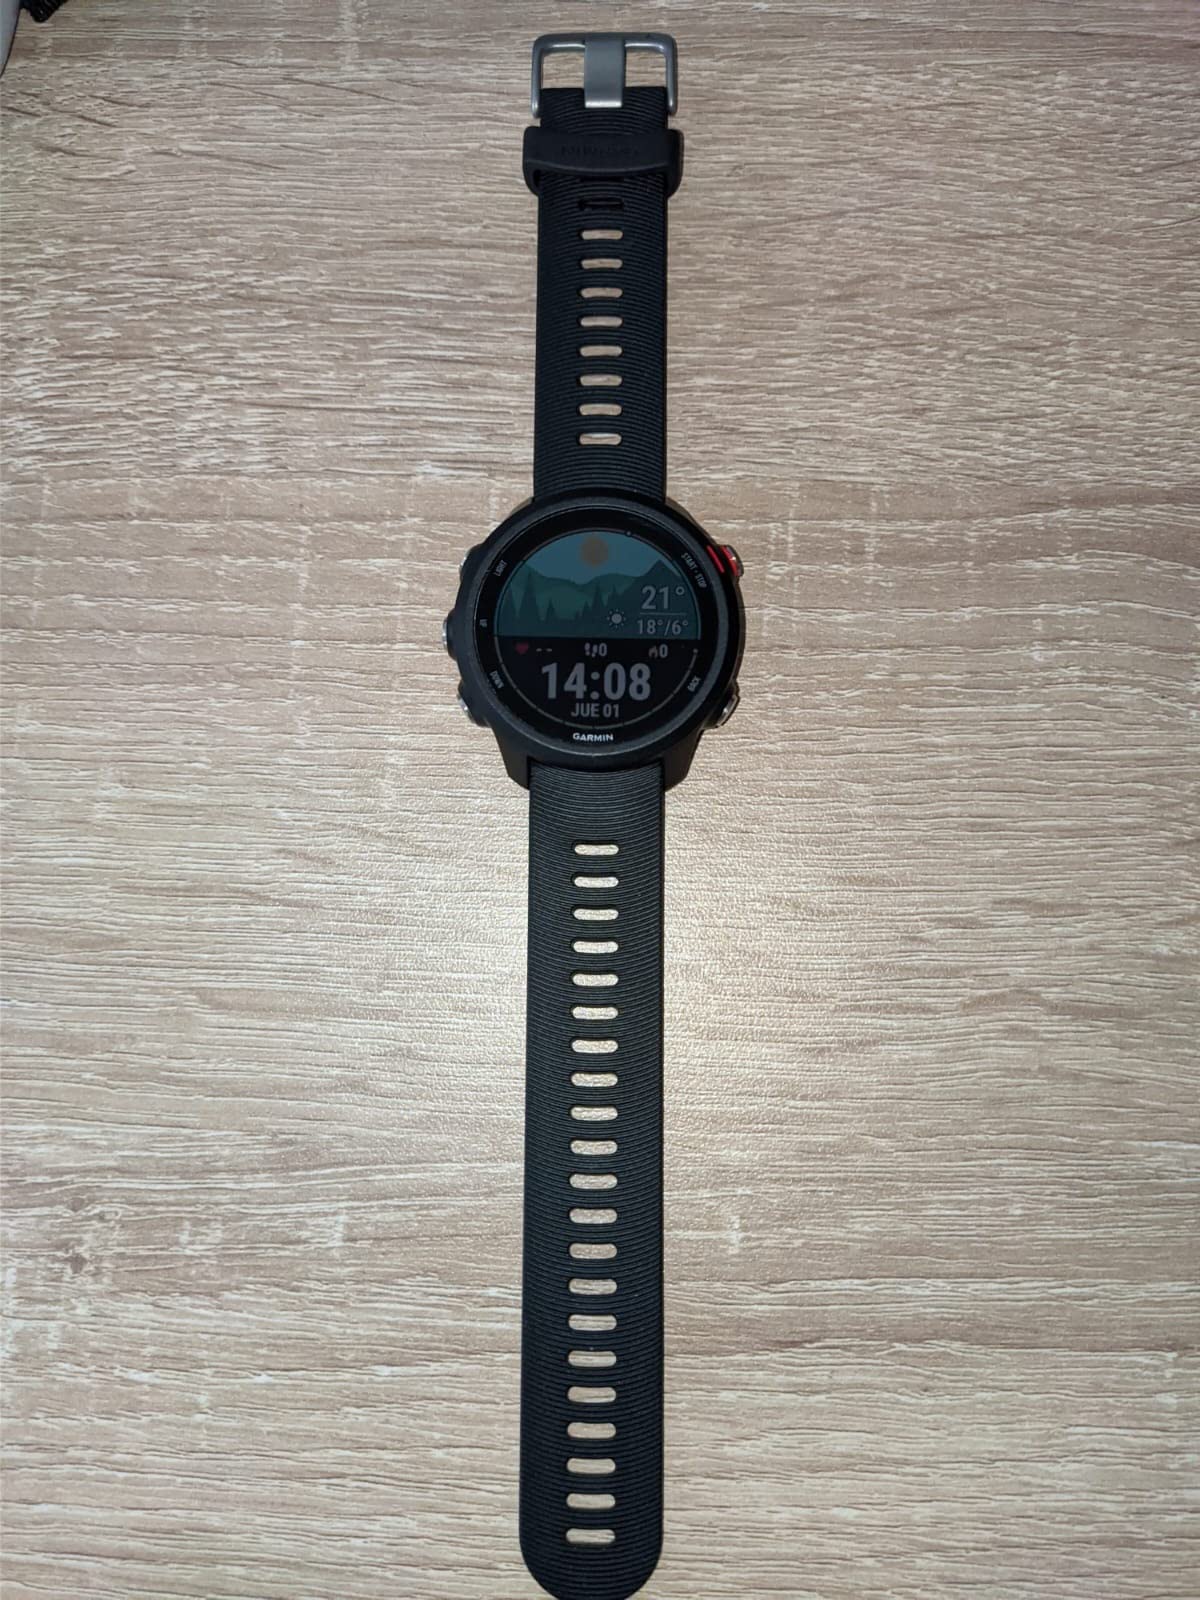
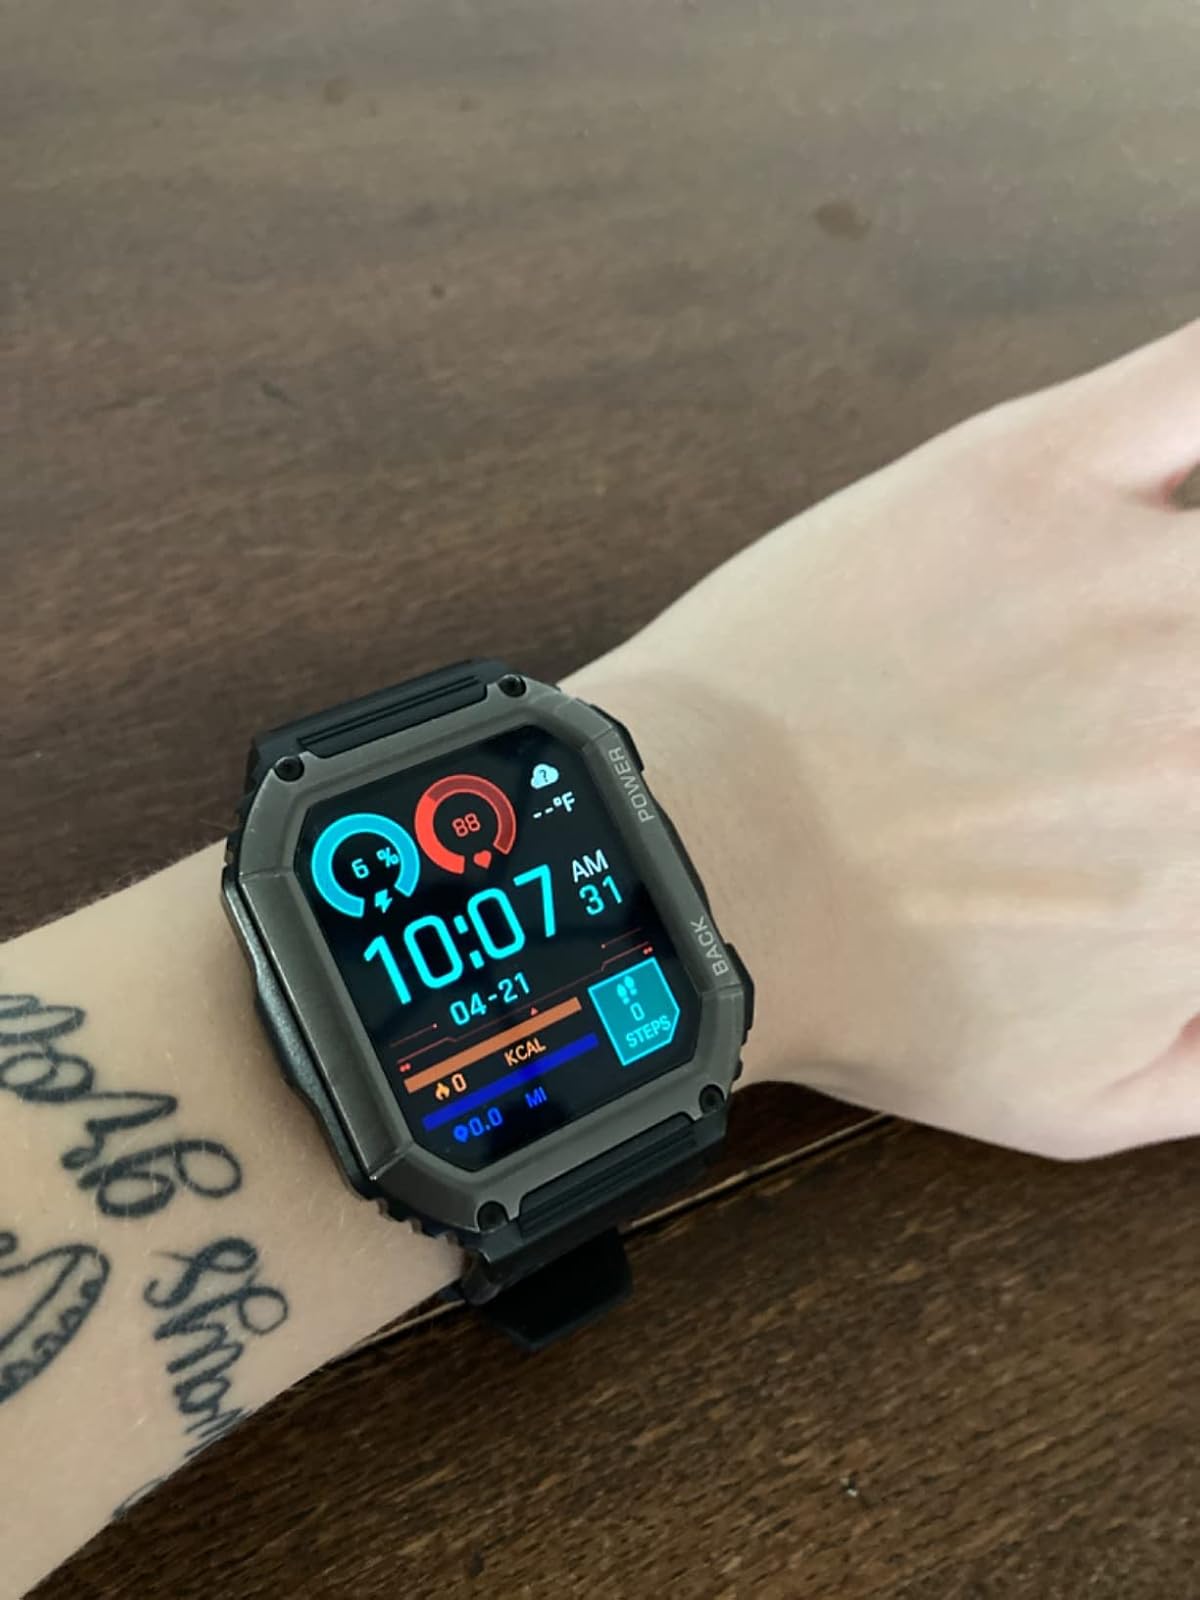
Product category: smartwatch
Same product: no